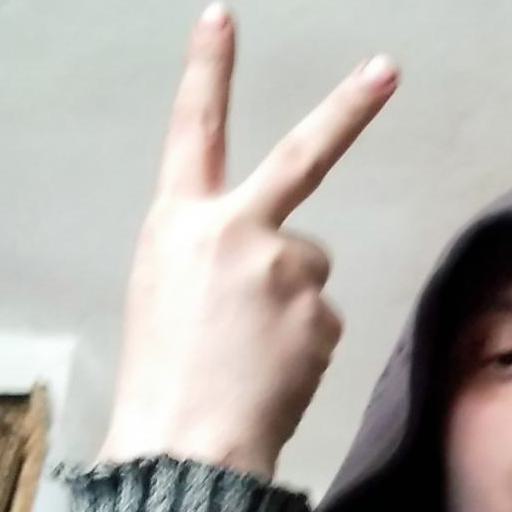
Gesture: peace_inverted